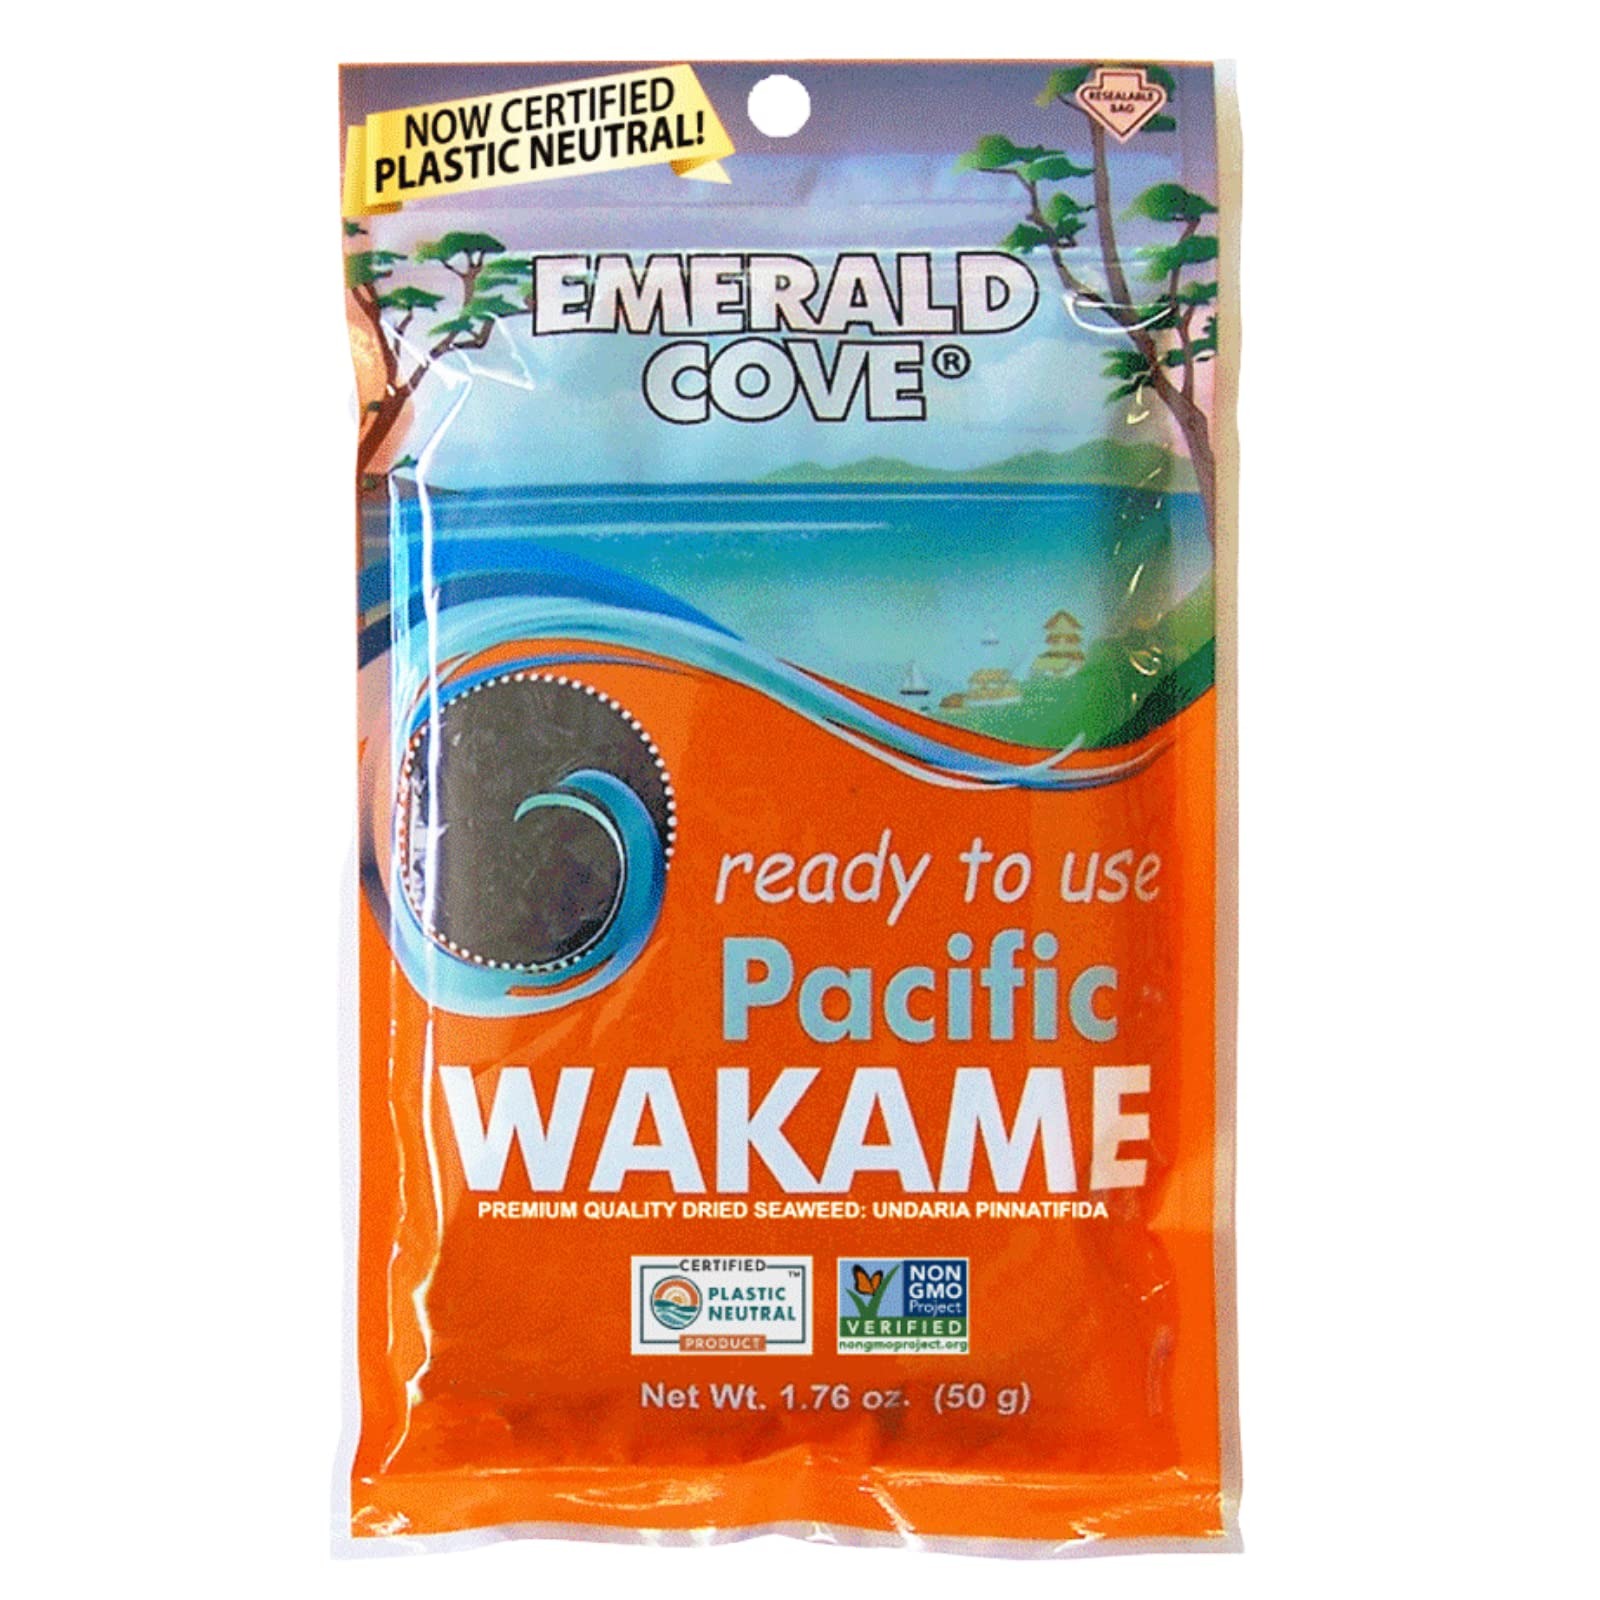
Item Name: Emerald Cove Ready-to-Use Pacific Wakame, Premium Dried Seaweed, Non-GMO, Gluten Free, 1.76 oz (1 pk)
Bullet Point 1: Vegan and Non GMO certified
Bullet Point 2: Great for Seaweed Salads
Bullet Point 3: Ready-to Eat
Bullet Point 4: Easy Seal Packaging
Bullet Point 5: 1.76oz
Value: 1.76
Unit: Ounce

Price: 30.29